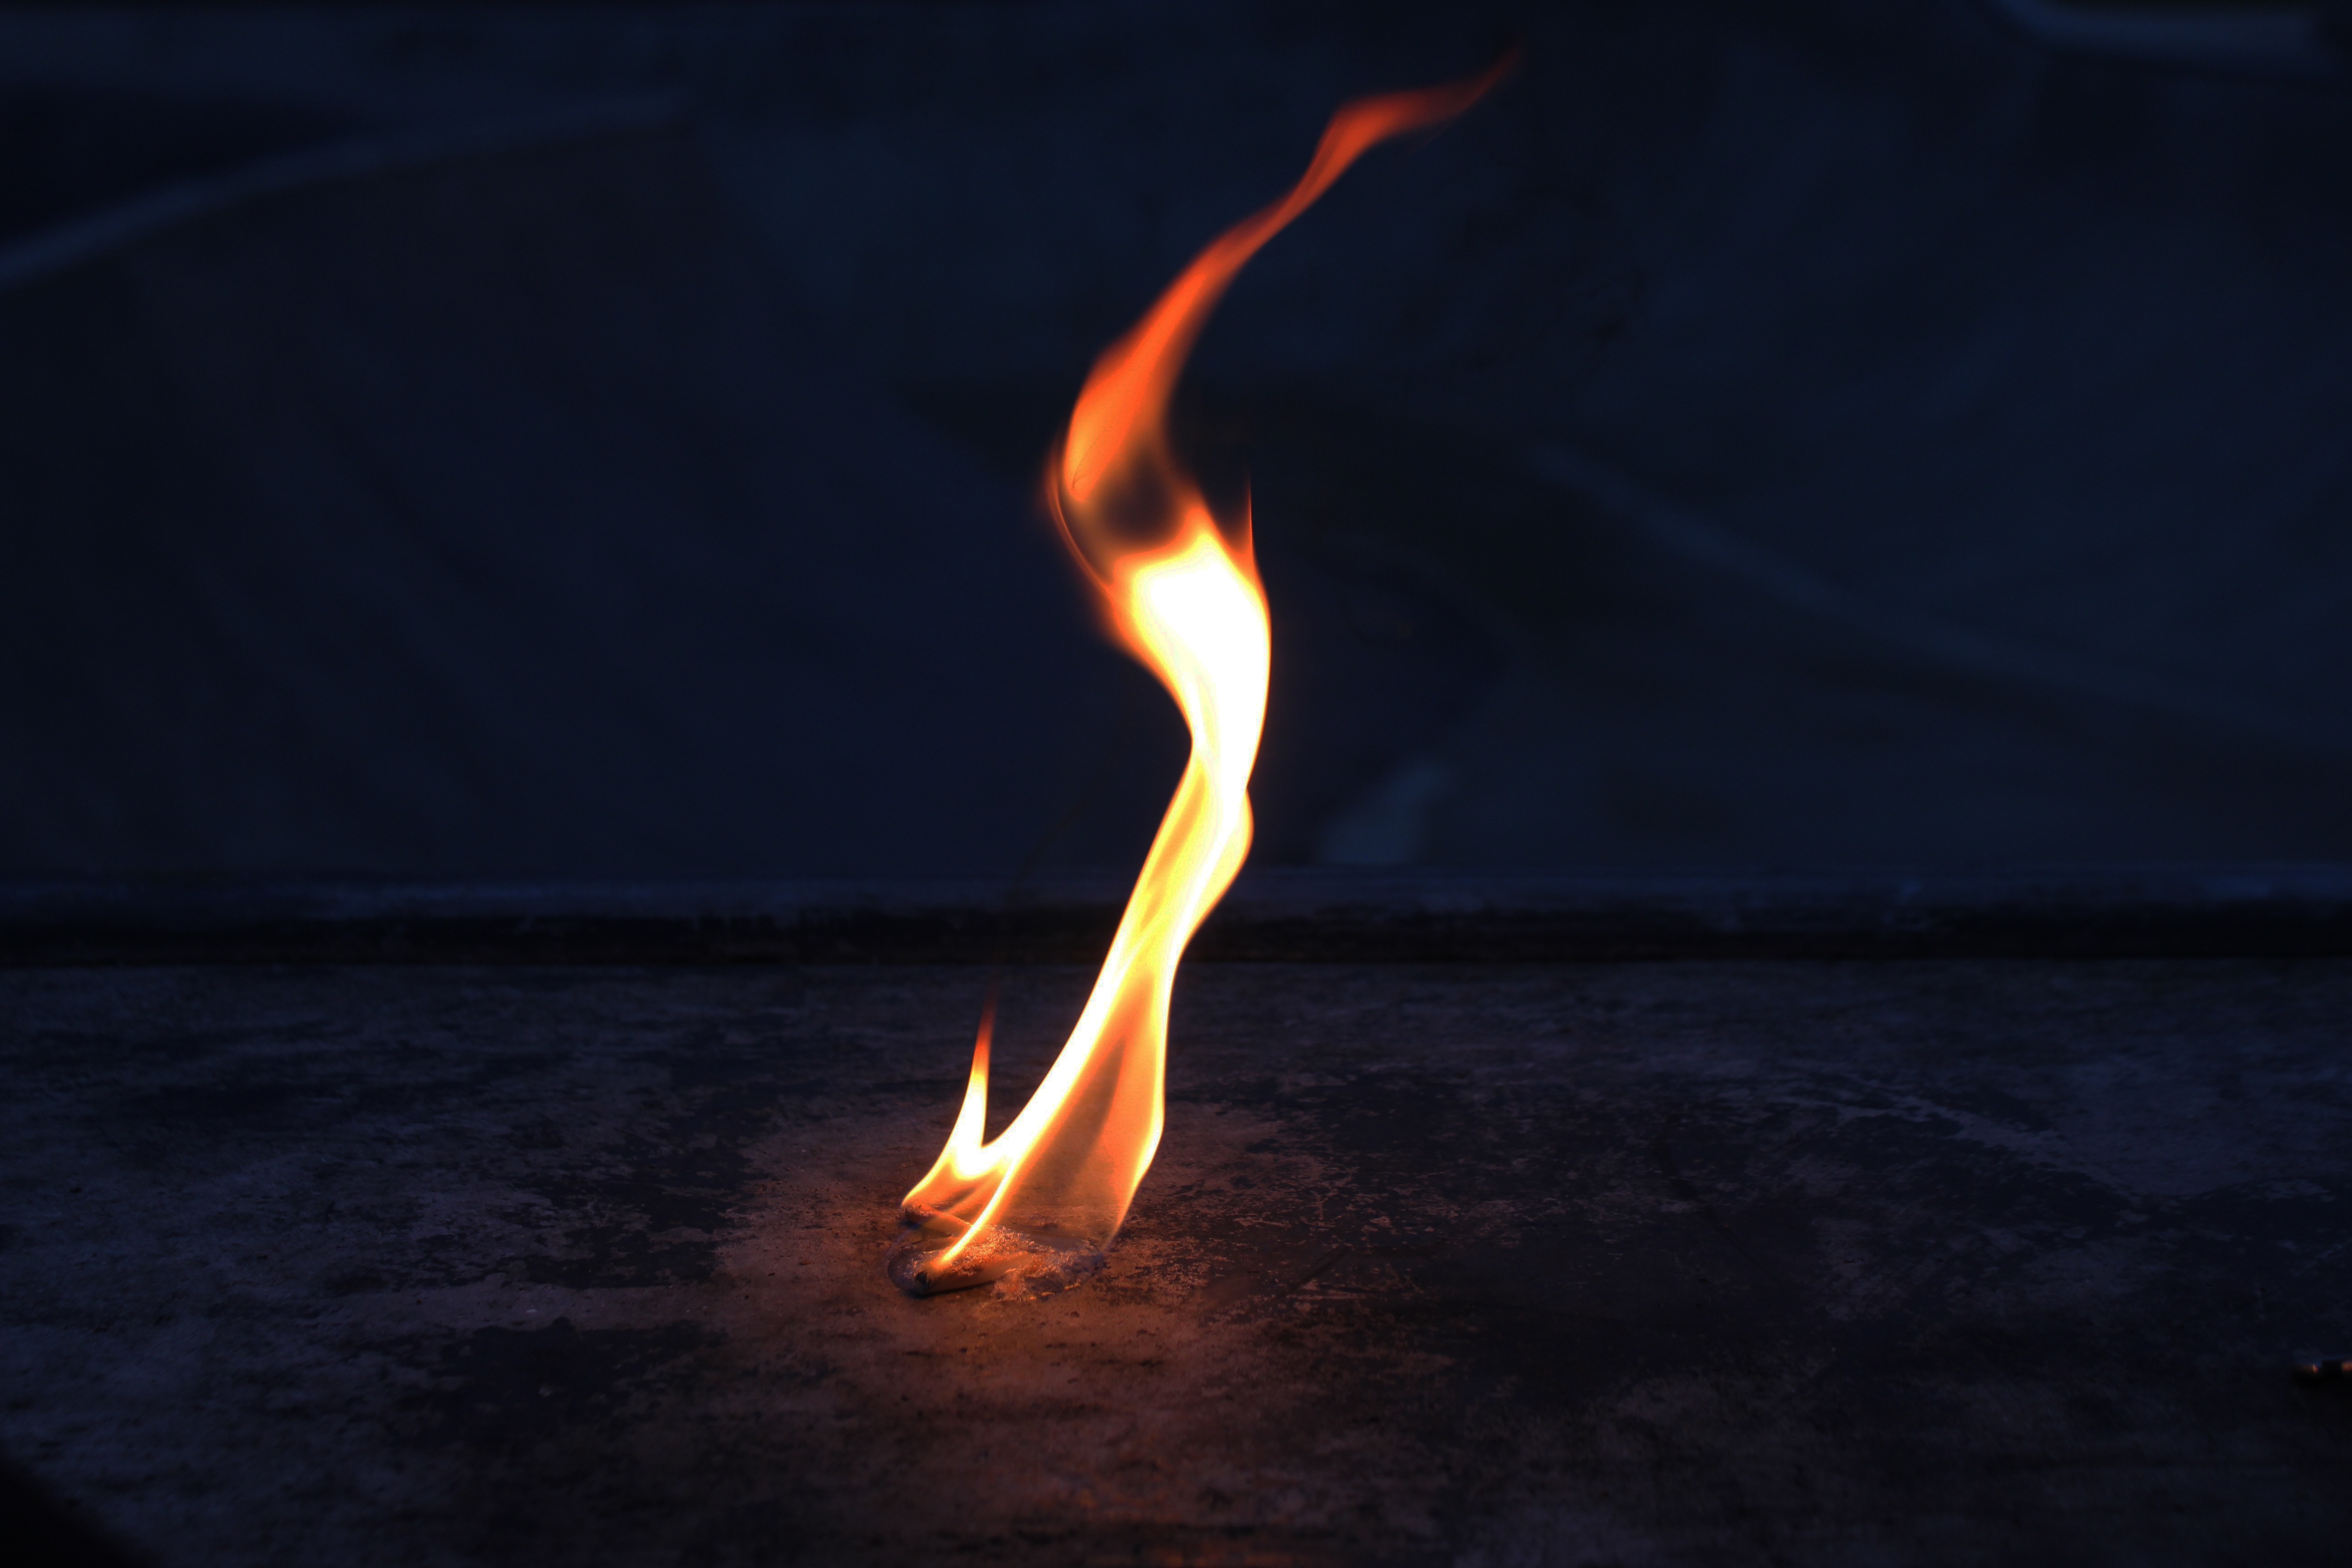
dance, flame, darkness, performance art, sports, event, entertainment, performing arts, poi, modern dance, concert dance, aerialist